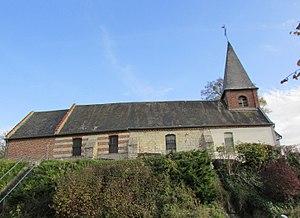
L'église de Proix.
Proix est une commune française située dans le département de l'Aisne, en région Hauts-de-France.